Battle of Torrence's Tavern

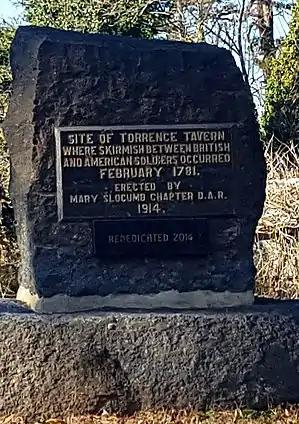
The DAR marker, located at 134 Langtree Road in Mount Mourne.

The Battle of Torrence's Tavern (also referred to as the Skirmish at Torrence's Tavern or the Battle at Tarrant's Tavern) was an engagement of the American Revolutionary War that took place in what was the western portion of Rowan County, North Carolina, approximately east of the Catawba River near modern-day Mooresville in Iredell County. Torrence's Tavern was a part of the larger Southern campaign of the American Revolution, which, by 1780–1781 involved a series of clashes between the British Army and Loyalist militia and the Continental Army and Patriot militia in the Piedmont region of North and South Carolina.